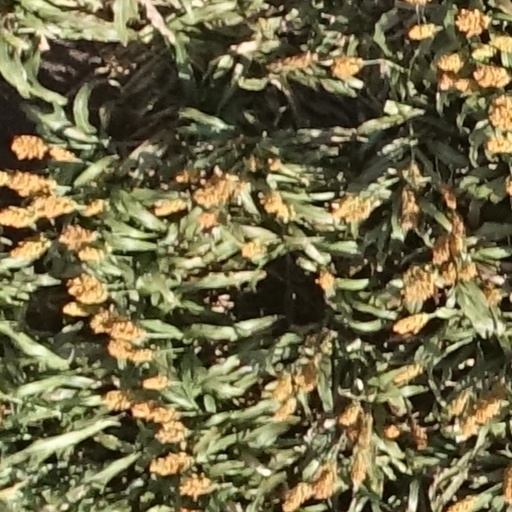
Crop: sorghum